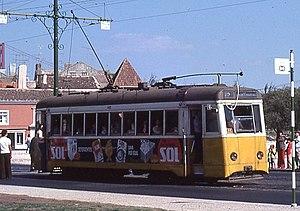
Ligne 15, direction ESTADIO ( cette ligne existe encore à ce jour, mais avec des trams modernes, et la ligne ne va plus à ESTADIO. Rua Bartolomeu Dias Tram 902 de la série 901-910